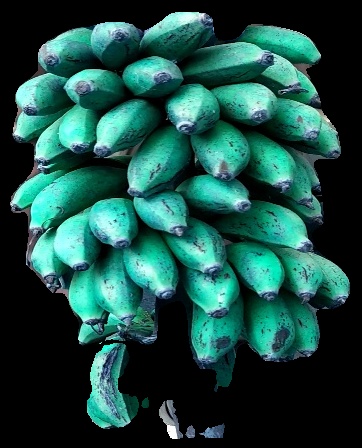
Variety: rasbale
Grade: grade3